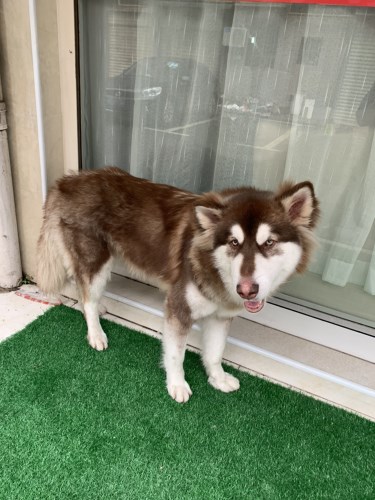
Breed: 1324-n000004-malamute